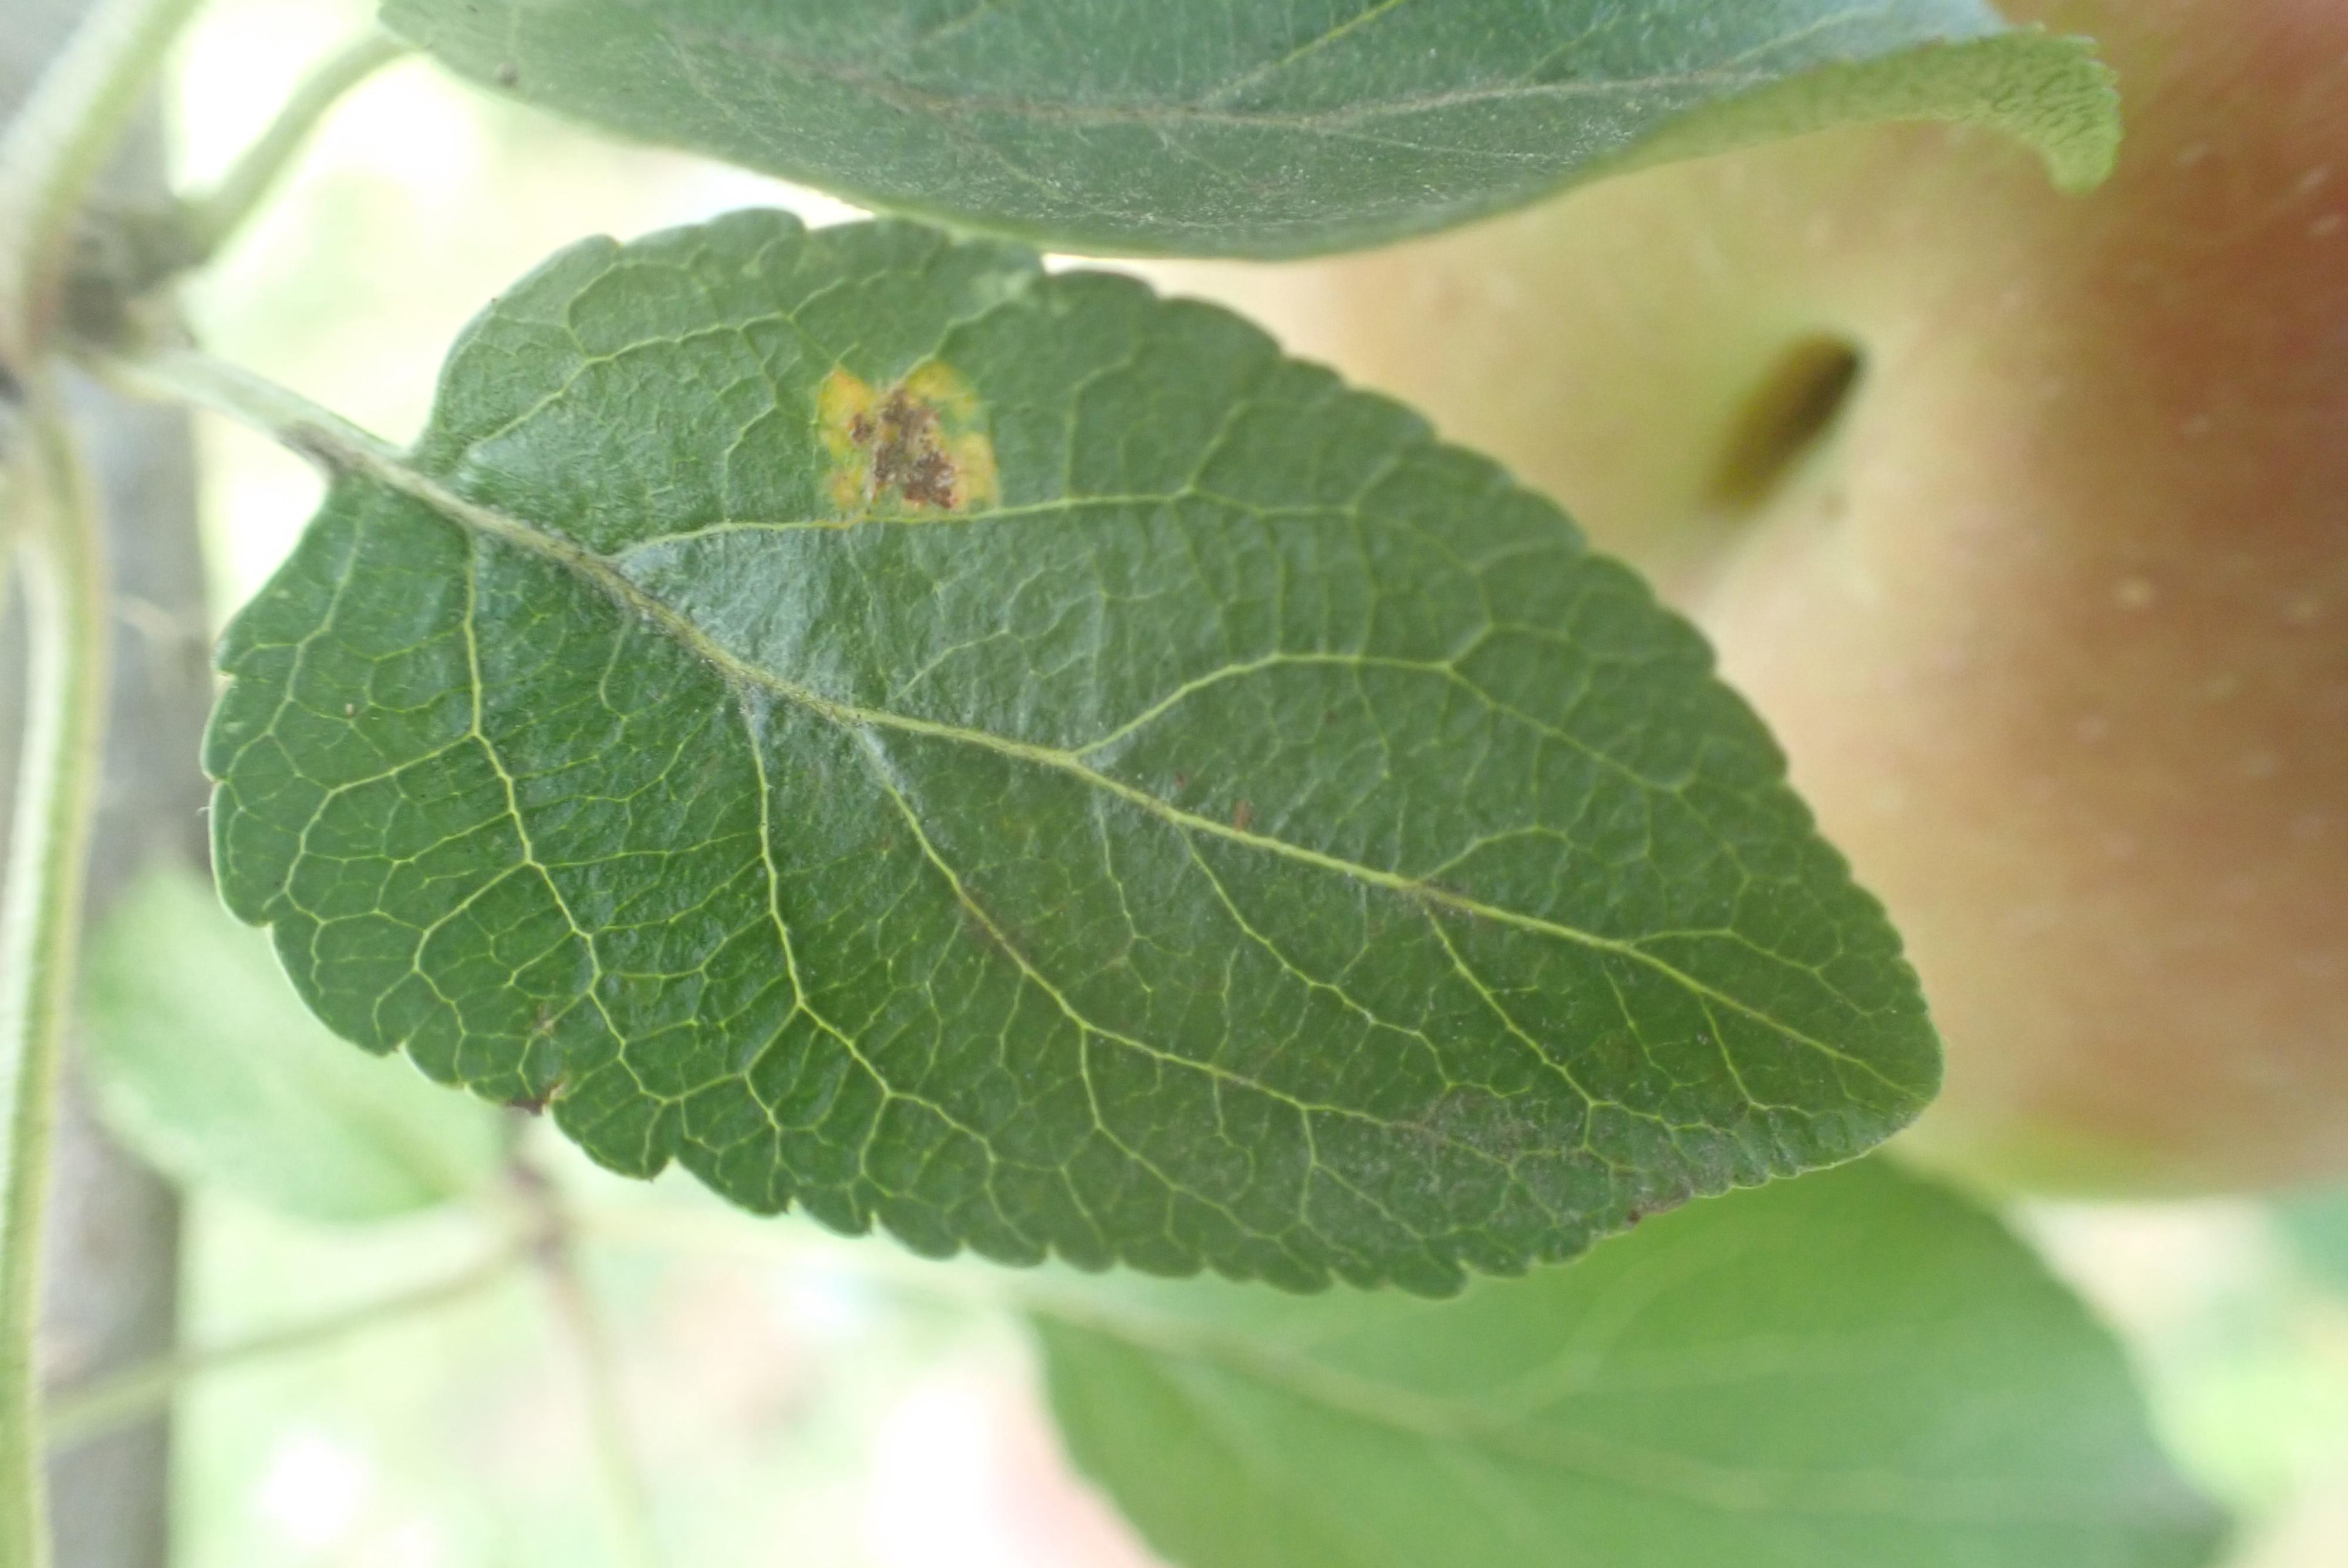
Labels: rust